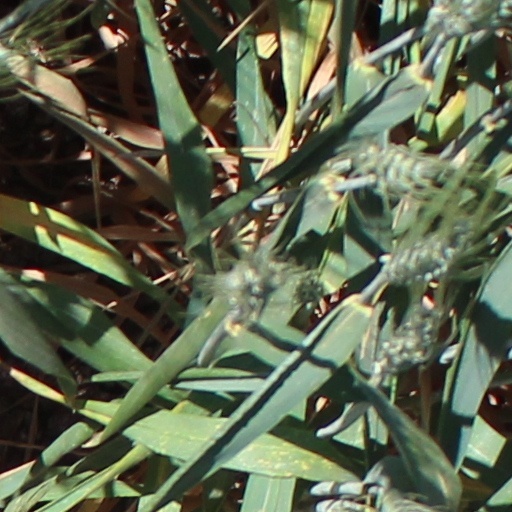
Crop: wheat